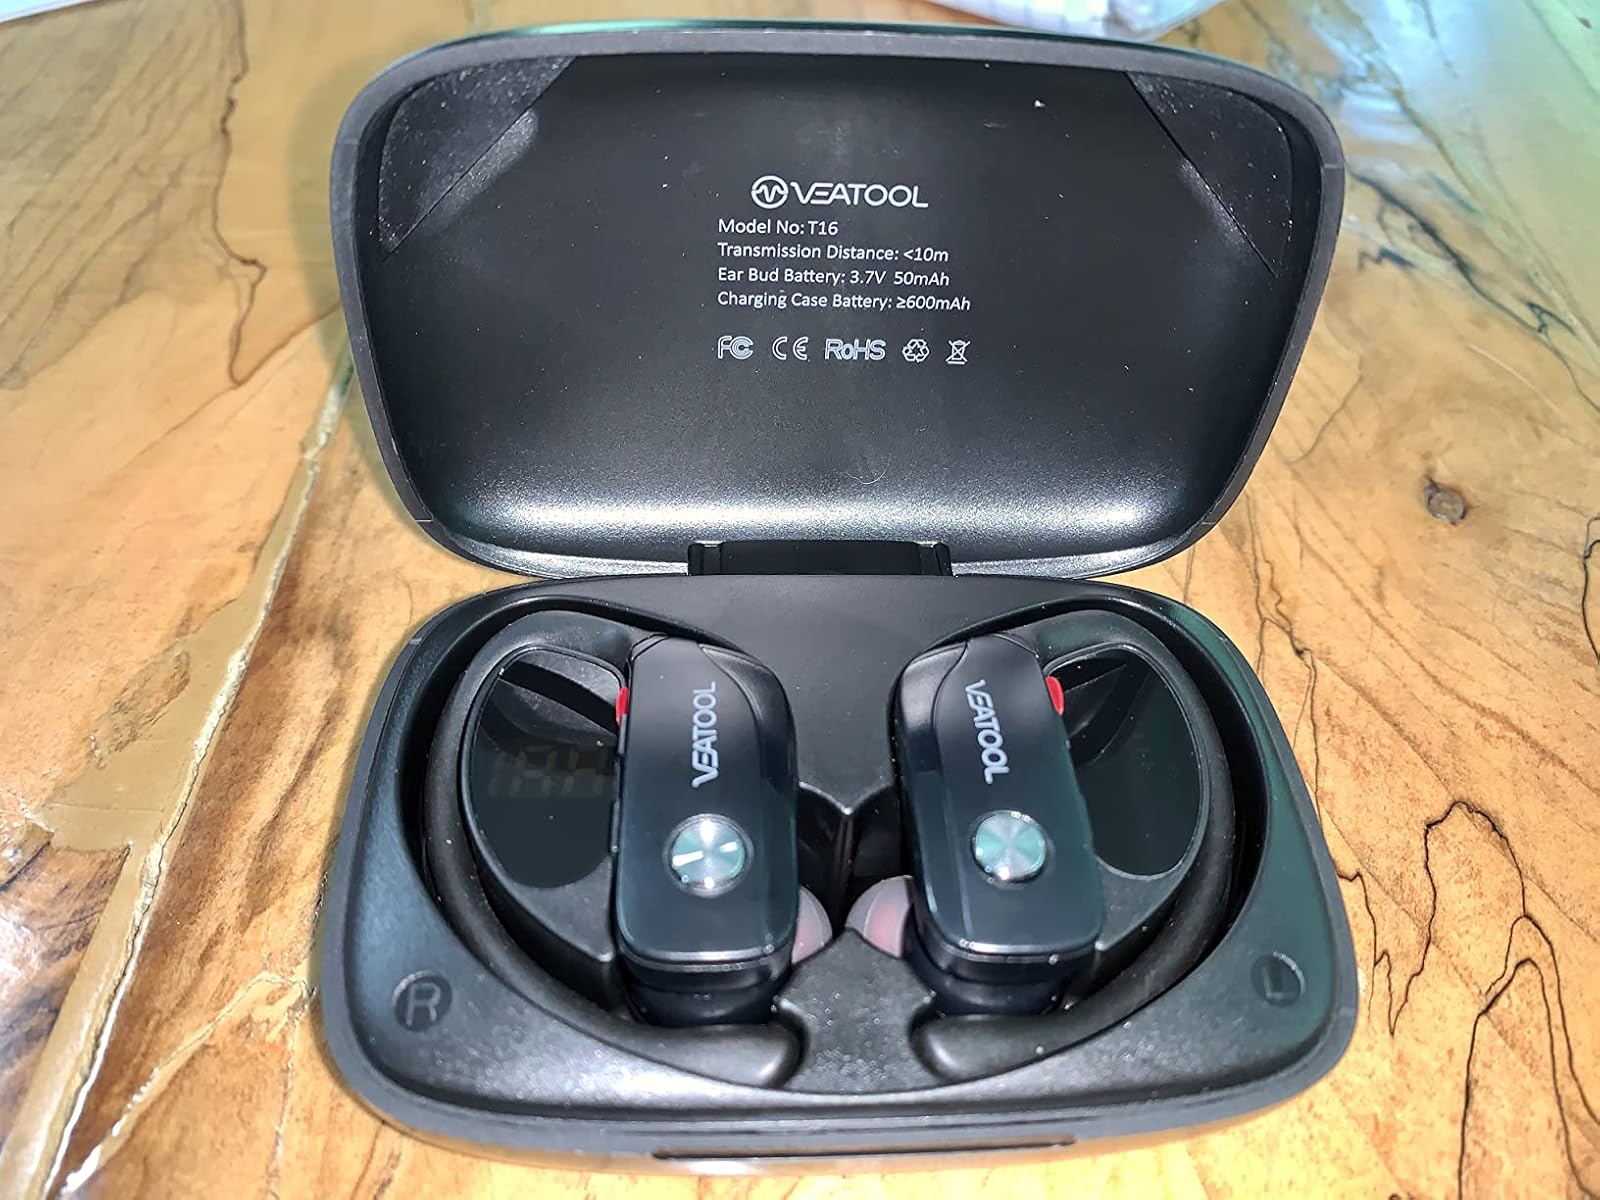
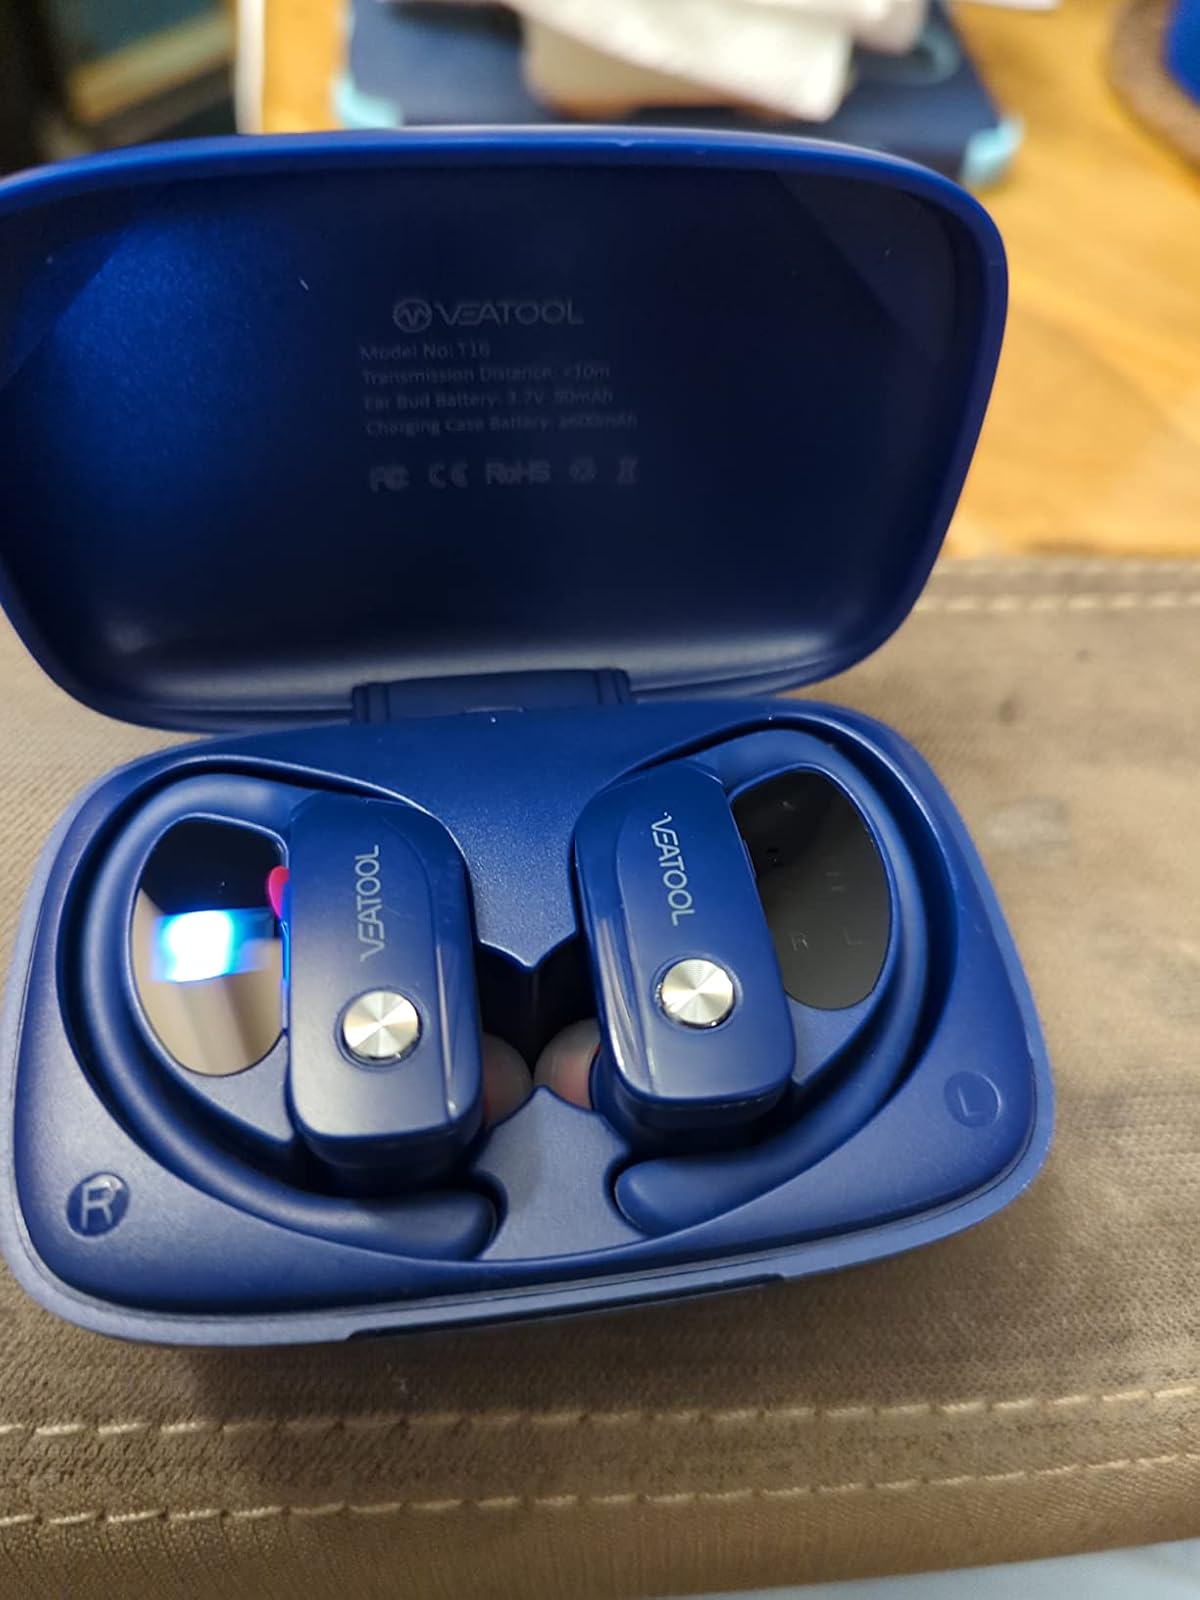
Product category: earbuds
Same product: no